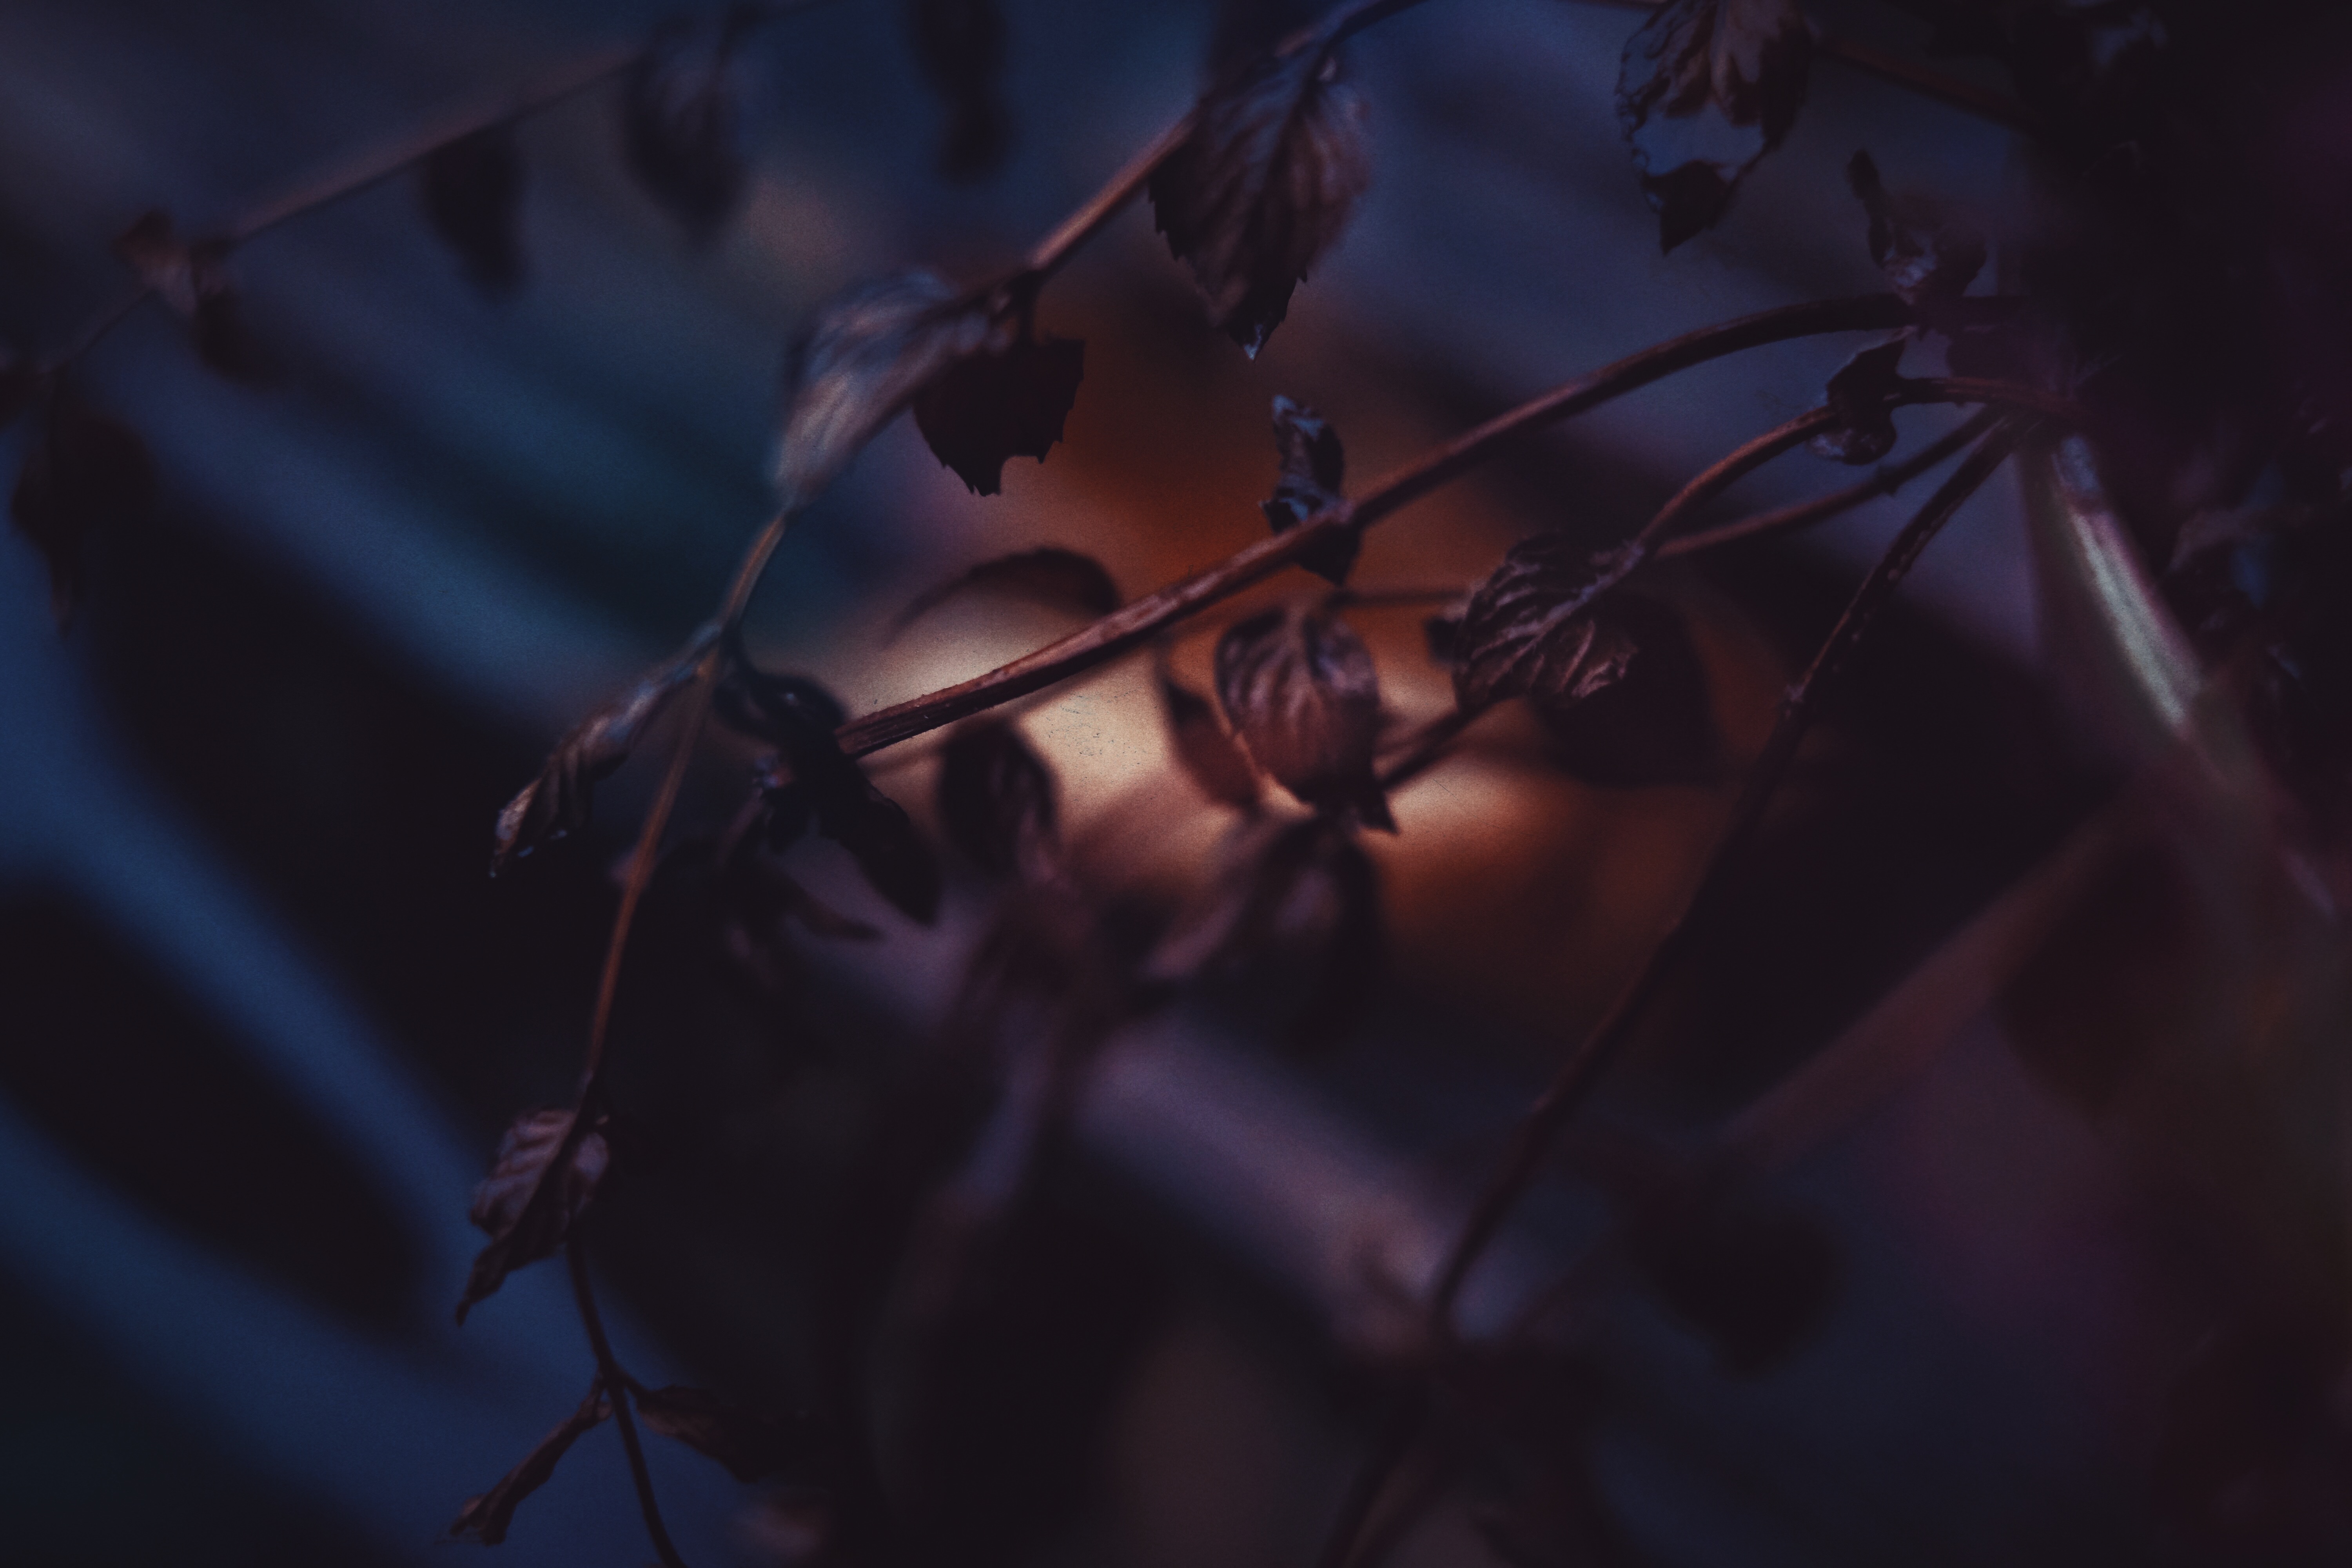
branch, light, photography, sunlight, leaf, flower, reflection, darkness, blue, close up, screenshot, macro photography, computer wallpaper